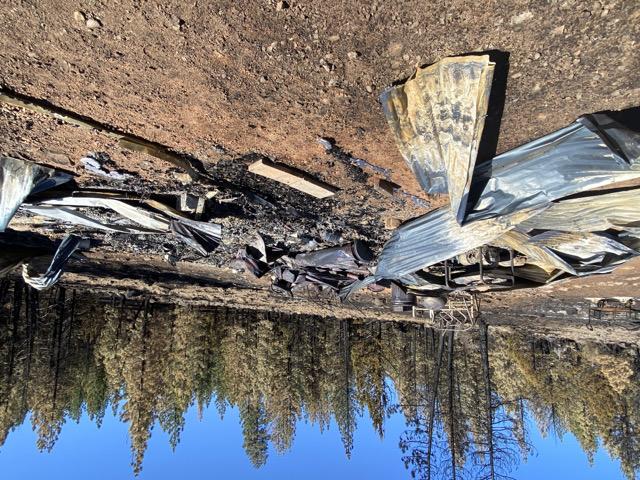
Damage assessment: destroyed